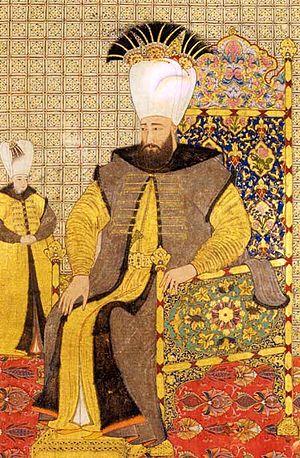
Un peintre de cour est un artiste qui peint pour les membres des familles royales ou des familles de la noblesse, parfois avec un salaire fixe et à une condition d'exclusivité où l'artiste ne doit pas entreprendre d'autres activités. Surtout à la fin du Moyen Âge, ils sont souvent titulaires de la charge de gentilhomme de la Chambre. Outre leur rémunération, ils reçoivent habituellement un titre officiel et souvent une pension à vie, même si les arrangements sont très variables. Pour l'artiste, une nomination à la cour a l'avantage de le libérer des restrictions des guildes de peintre locales, bien qu'au Moyen Âge et à la Renaissance, ils soient aussi souvent amenés à faire des travaux décoratifs dans les palais et à créer des œuvres temporaires pour des divertissements et des expositions de cour. Certains artistes, comme Jan van Eyck ou Diego Velázquez, sont utilisés dans d'autres capacités à la cour en tant que diplomates, fonctionnaires ou administrateurs
L'Empire ottoman, connu historiquement en Europe de l'Ouest comme l'Empire turc, la Turquie ottomane ou simplement la Turquie, est un empire fondé à la fin du XIIIᵉ siècle au nord-ouest de l'Anatolie, dans la commune de Söğüt, par le chef tribal oghouze Osman Iᵉʳ. Après 1354, les Ottomans sont entrés en Europe, et, avec la conquête des Balkans, le Beylik ottoman s'est transformé en un empire trans-continental. Après l'avoir encerclé et réduit à sa capitale et à quelques lambeaux, les Ottomans ont mis fin à l'Empire byzantin en 1453 par la conquête de Constantinople sous le règne du sultan Mehmed II.